Voyager of the Seas

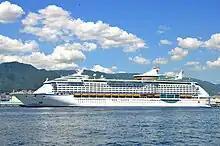
"Voyager of the Seas" arrived in Port of Kobe also in Japan on March 29, 2013

"Voyager of the Seas" included the first rock climbing wall (mounted on the funnel) and the first ice-skating rink at sea. Also, the ship design includes the "Royal Promenade", a large interior space like a street, with restaurants and other amenities. Many windows of interior rooms look out at the promenade. This was a radical feature, never seen before on a large cruise ship.